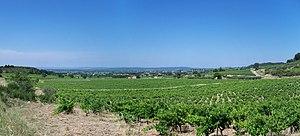
Vigoble de la Vallée du Rhône près de Rasteau, Vaucluse
Le rasteau est l'un des deux vins doux naturels du vignoble de la vallée du Rhône, le second est le muscat de Beaumes-de-Venise, les deux étant produits dans le département de Vaucluse.